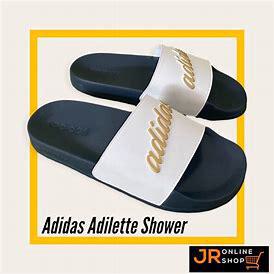
Brand: Adidas
Model: Adilette Shower